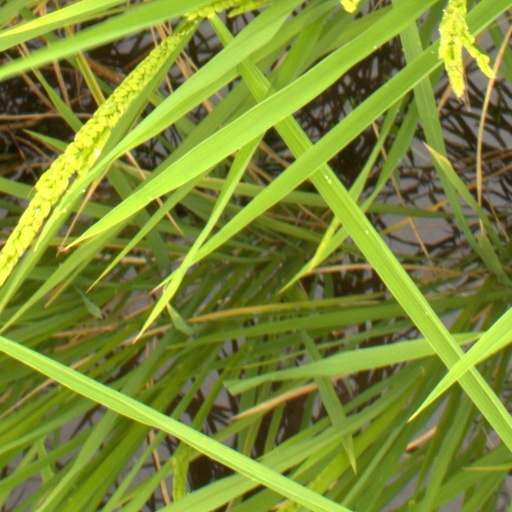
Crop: rice